11th United States Congress

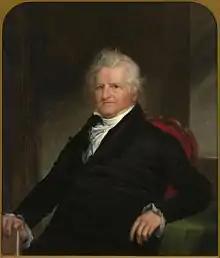
Speaker of the House Joseph Bradley Varnum

There were 8 resignations, 2 deaths, 1 interim appointment, and 1 vacancy from before this Congress.